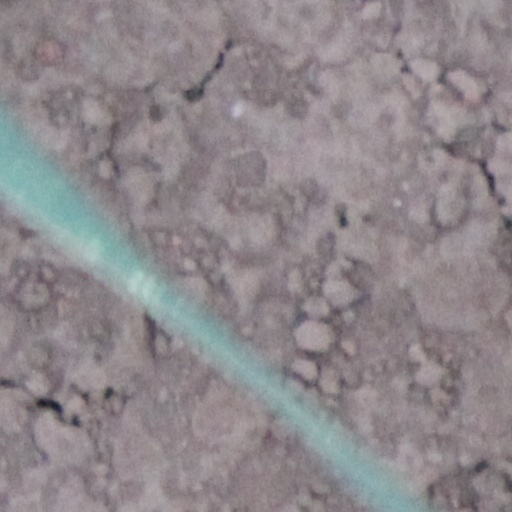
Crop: wheat